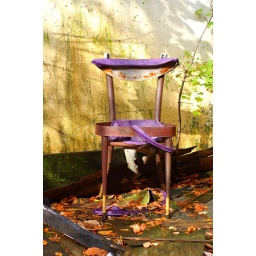
This colorful chair sat outside the office for the ice skating rink. I loved the purple against the leaves on the ground.